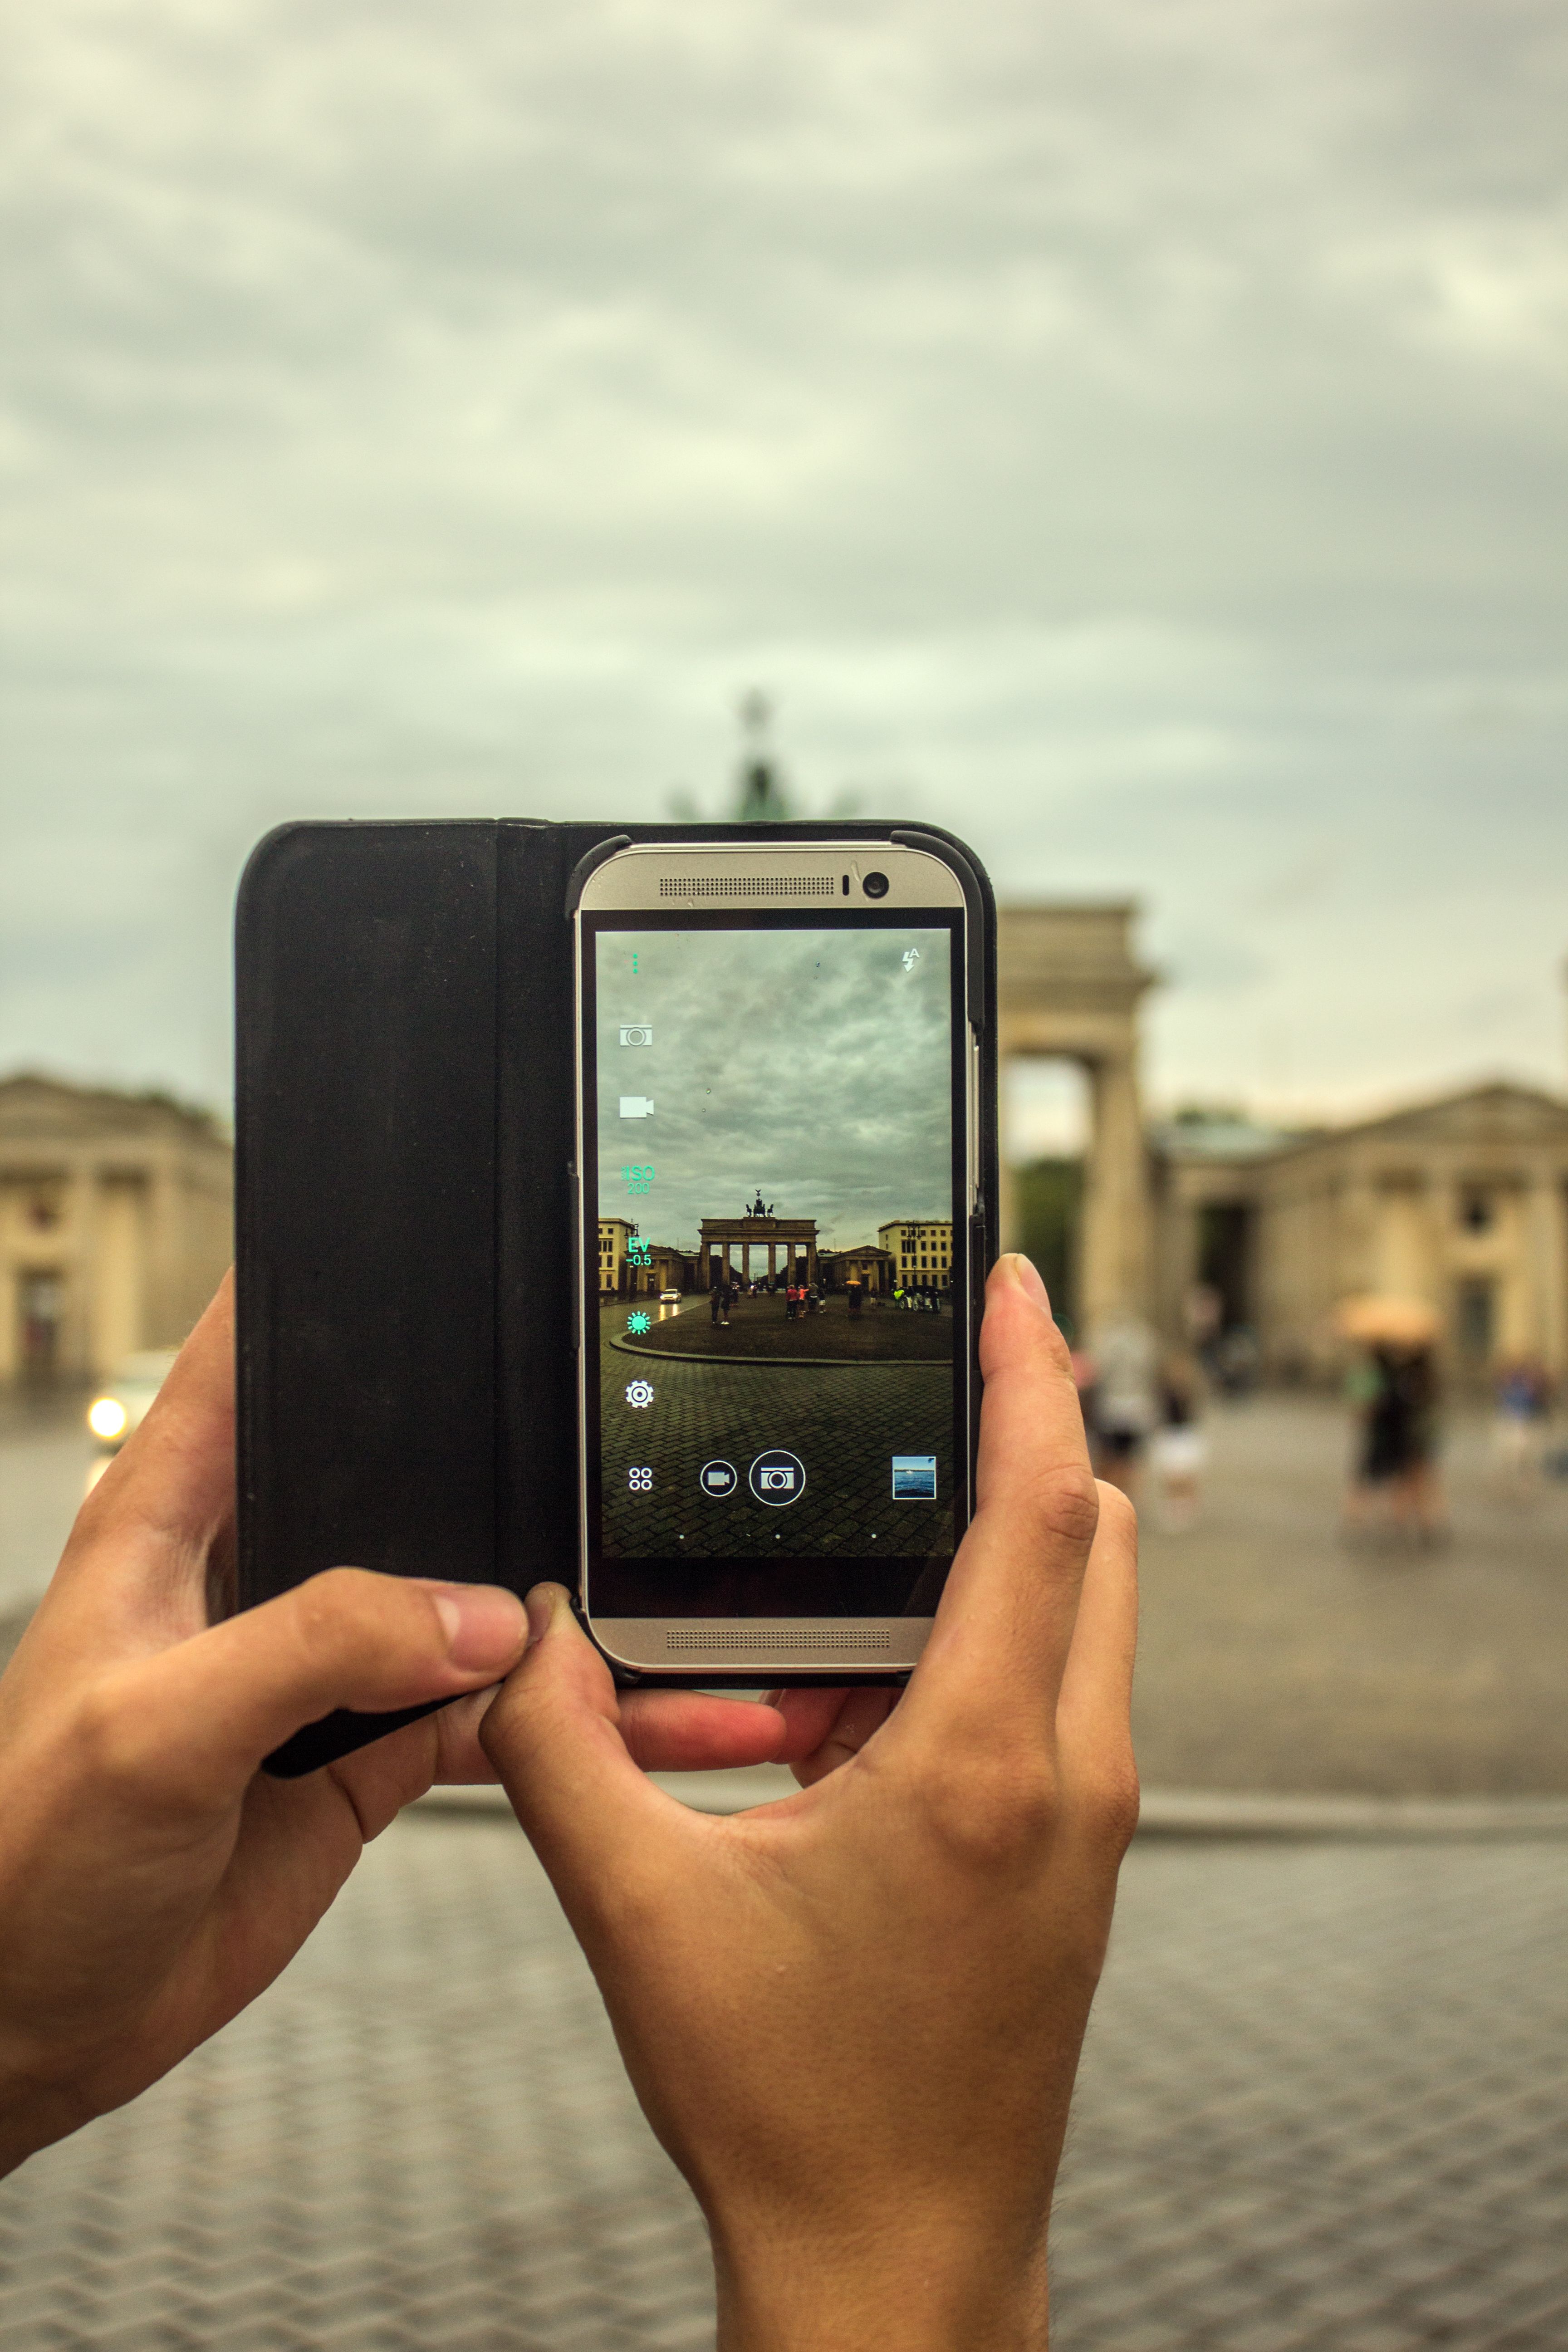
smartphone, hand, technology, driving, macro, telephone, gadget, mobile phone, taking photo, electronics, hands, portable communications device, communication device